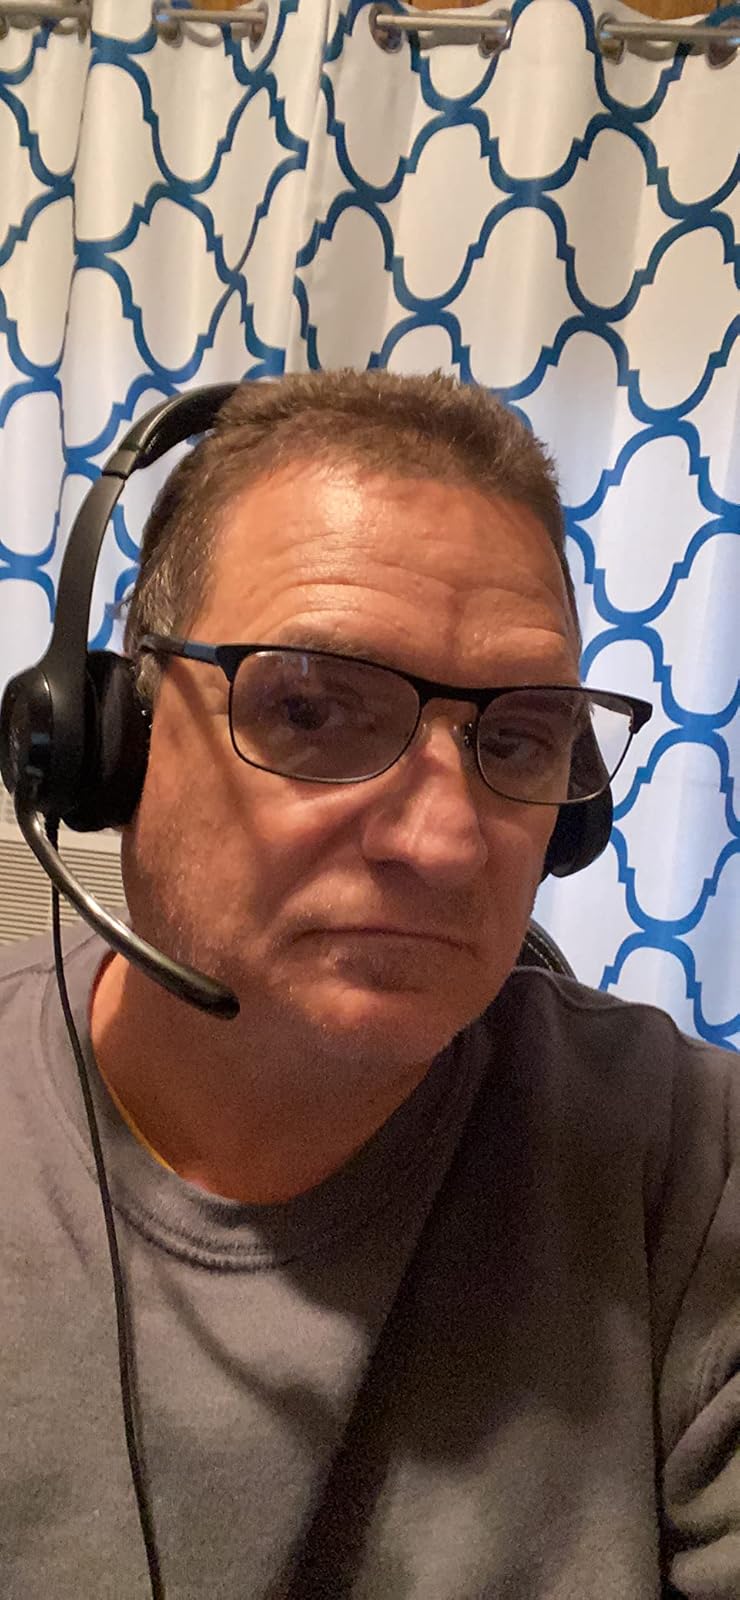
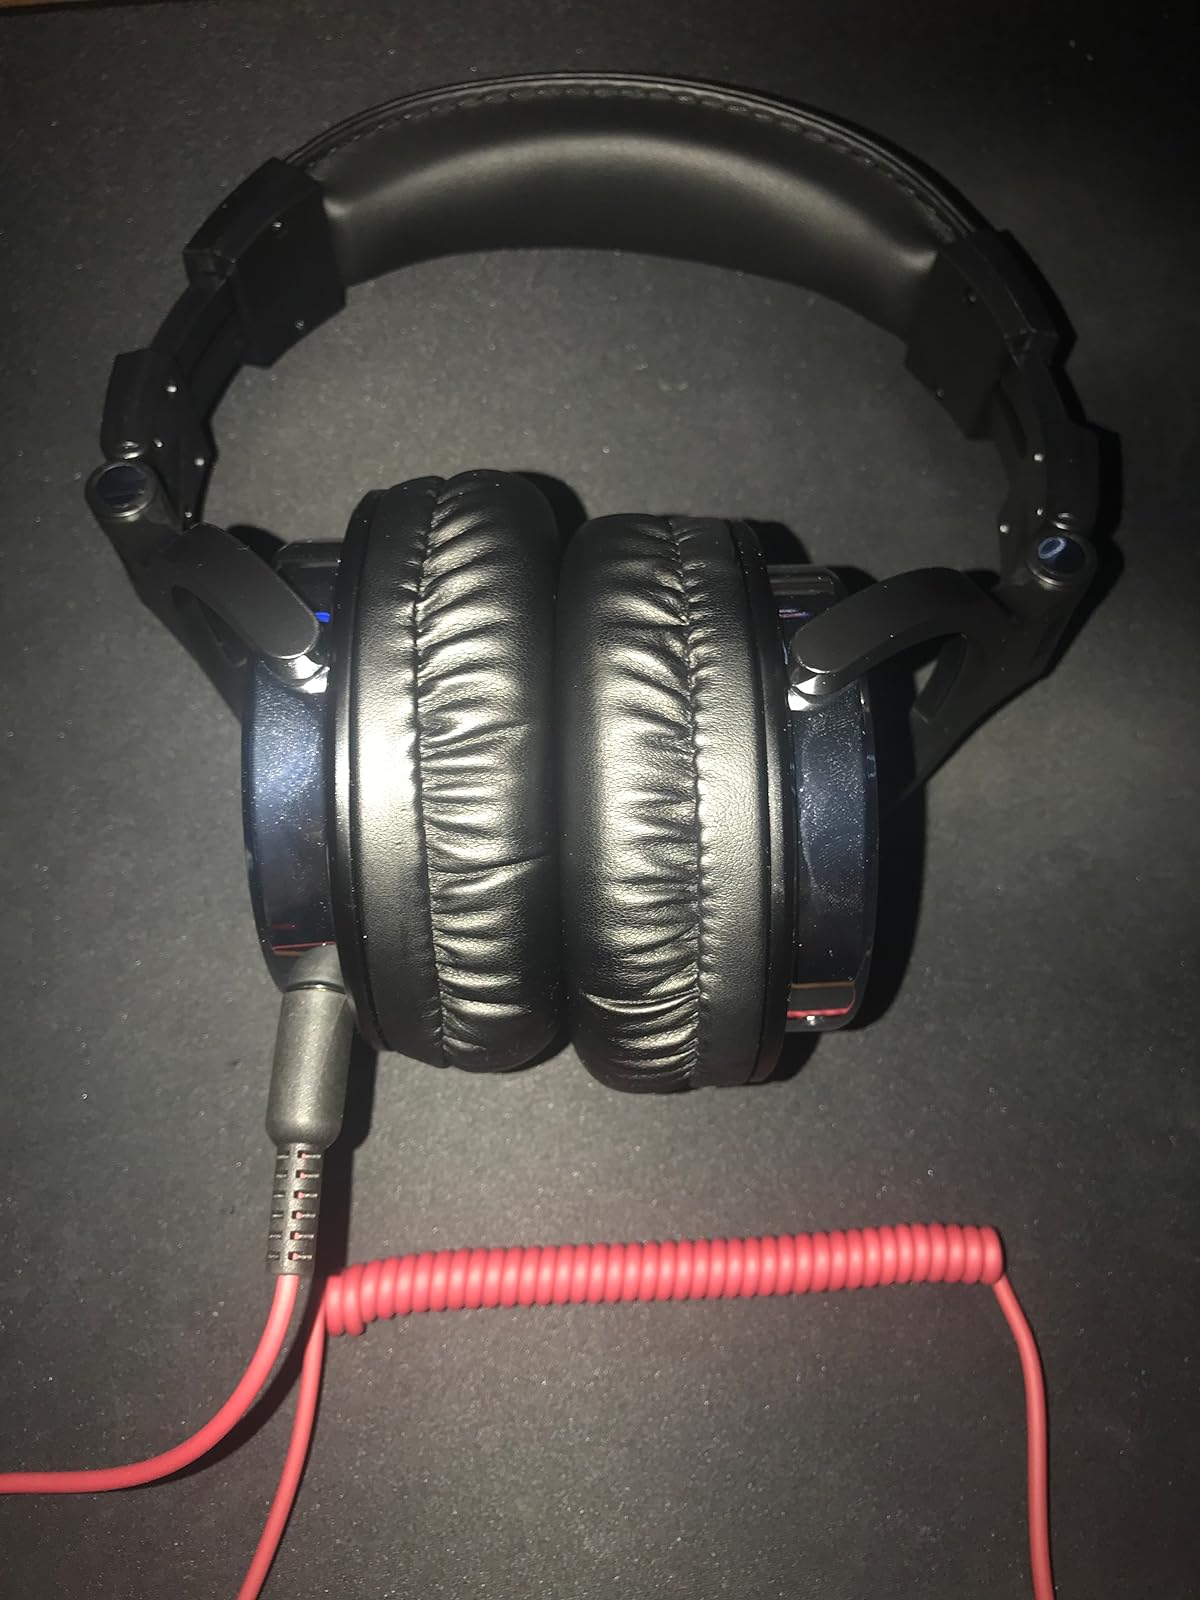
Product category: headphones
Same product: no